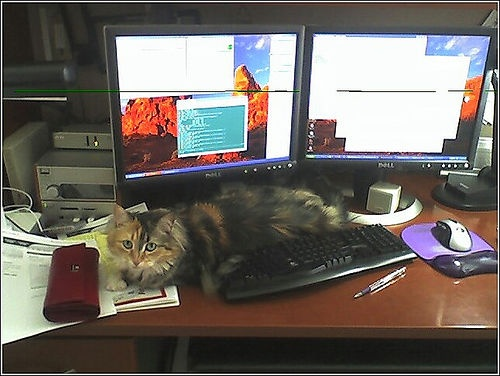
Tortoiseshell cat laying on a computer desk.
A cat laying across a keyboard next to two computer monitors.
A cat laying on a keyboard in front of two monitors.
A cat is laying on a keyboard in front of double monitors.
A cat laying on the keyboard of an office computer.